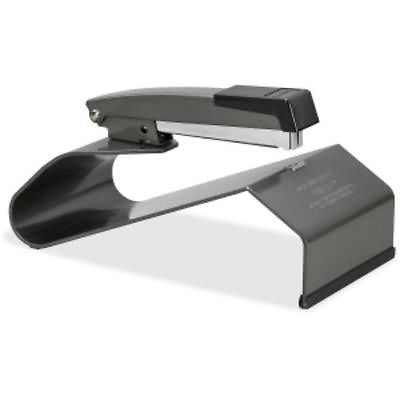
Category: stapler